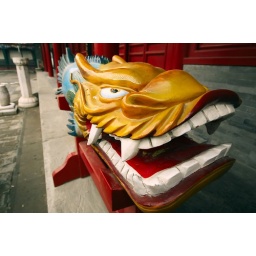
a wooden fish in Beijing Fayuan Temple